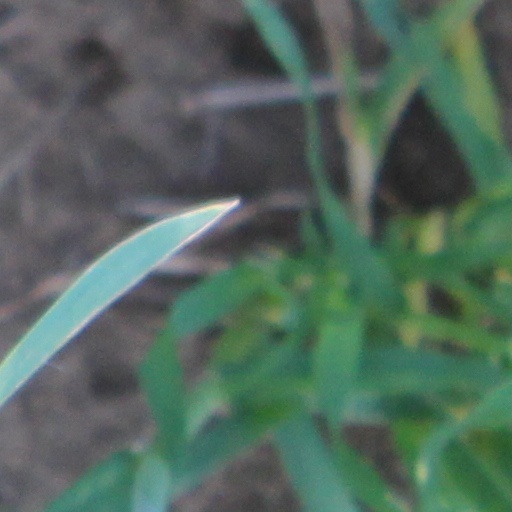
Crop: wheat